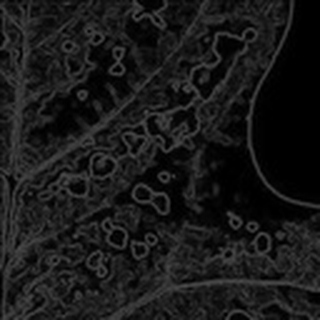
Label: cotton_target_spot